History of the Encyclopædia Britannica

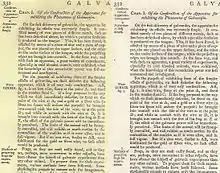
Comparing the 4th edition (left) to the 5th. In lines 4 and 16 of the second paragraph, the word iron was corrected with the word zinc.

The fifth edition was a corrected reprint of the fourth; there is virtually no change in the text. The errata are listed at the end of each volume of the fourth edition, and corrected in the fifth, but the number of errata is small and in some volumes there are none. The plates and plate numbers are all the same, but with the name A. Bell replaced with W. Archibald or other names on all plates, including the maps. Some of the plates have very minor revisions, but they are all basically Bell's work from the fourth or earlier editions, and these new names were probably added for business reasons involving copyright royalties. W. Archibald was probably Constable himself.